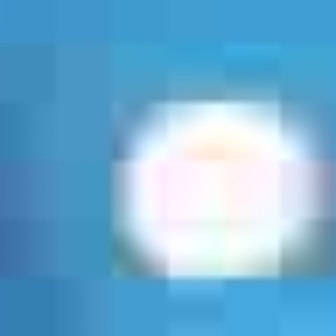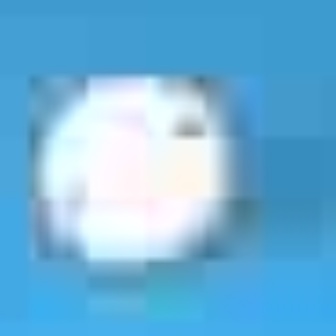
  Please identify the target specified by the bounding box [111,83,307,280] in the first image and locate it in the second image. Return the coordinates in [x_min,y_min,x_max,y_max] format.
Answer: [31,67,235,273]